Photo Kano

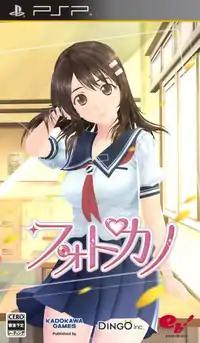
Cover of PlayStation Portable game, featuring Haruka Niimi.

is a Japanese dating sim game developed by Dingo Inc. and Enterbrain, and was released for the PlayStation Portable on February 2, 2012. Due to Enterbrain's involvement, "Photo Kano" is considered the spiritual successor to "KimiKiss" and "Amagami" despite having no recurring staff except for Ichirō Sugiyama who was the producer for "KimiKiss". An enhanced version titled "Photo Kano Kiss" was released on April 25, 2013 for the PlayStation Vita. There have been five manga adaptations, and an anime television series produced by Madhouse began airing on April 5, 2013 on TBS.